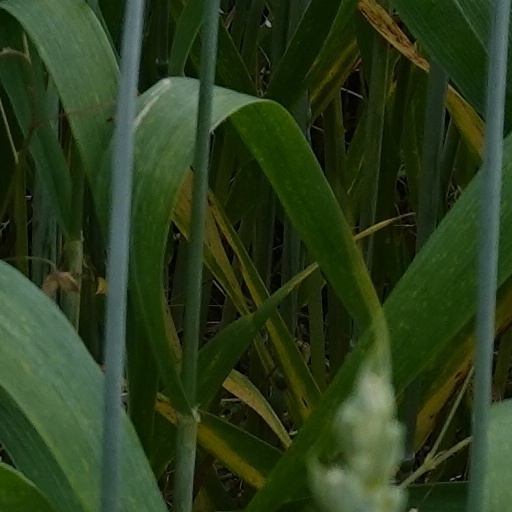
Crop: wheat